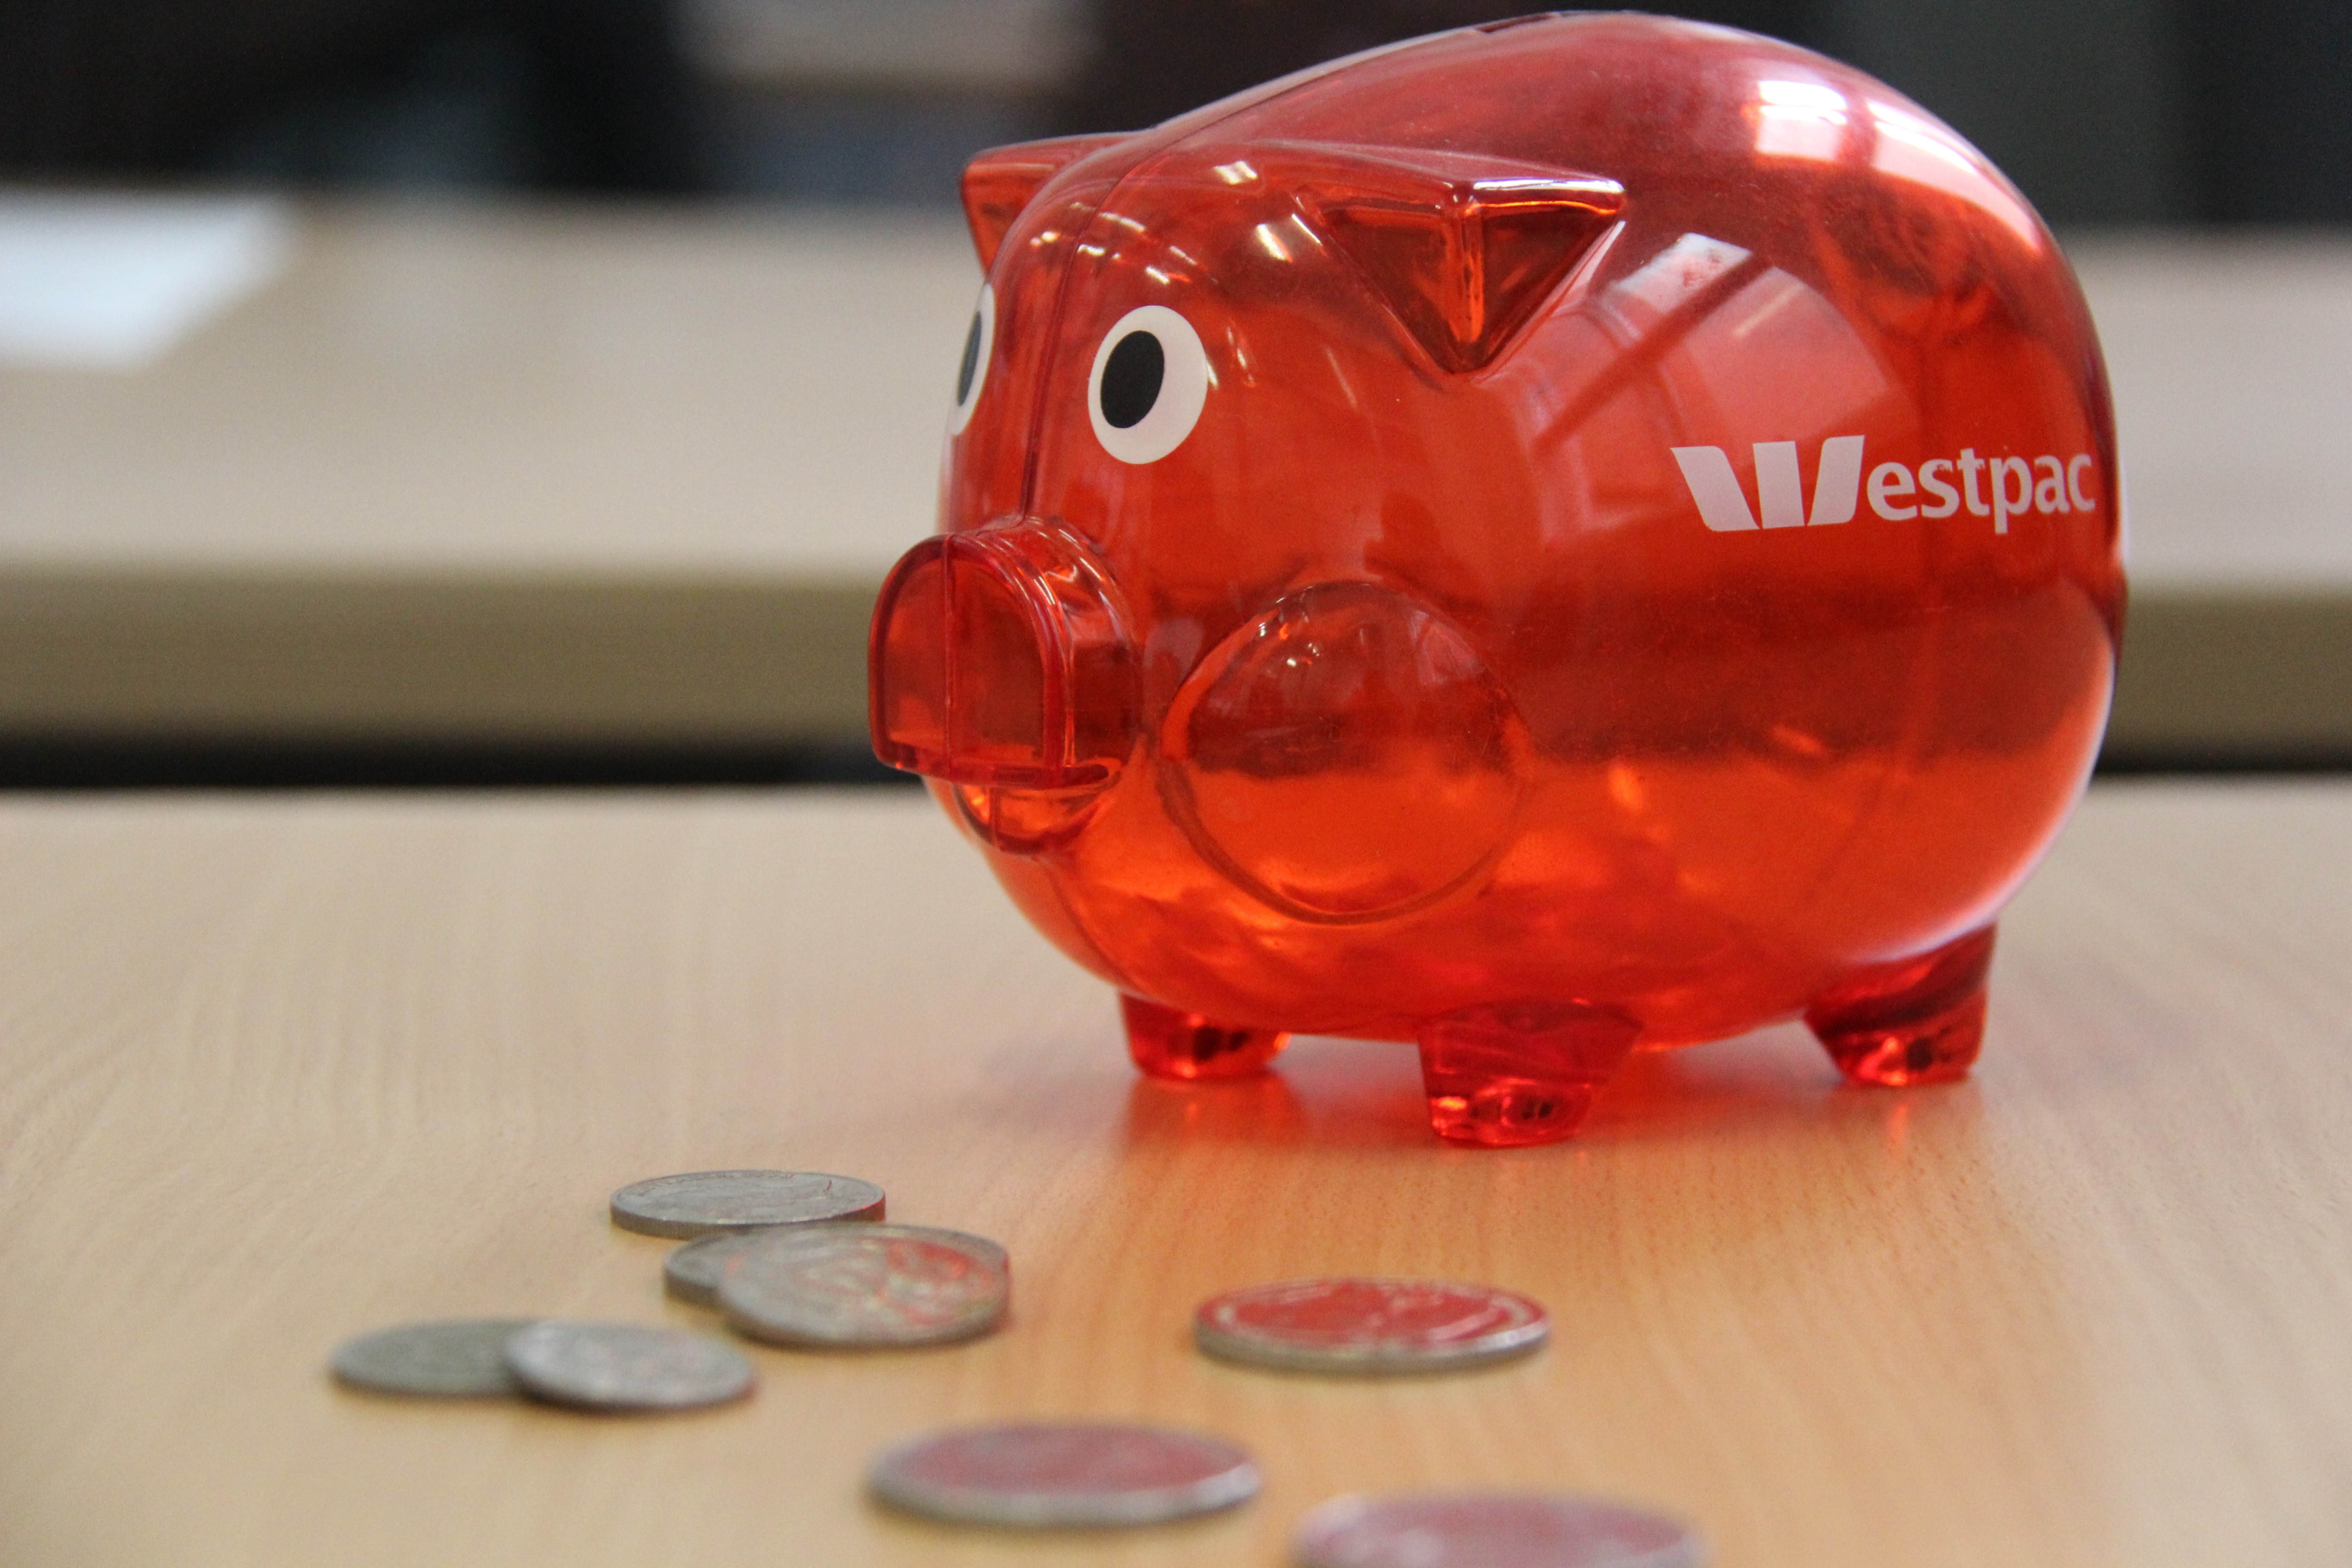
red, toy, cash, art, bank, coin, dollar, banking, pig, economy, piggy, save, financial, savings, piggybank, spend, finance, wealth, invest, account, loan